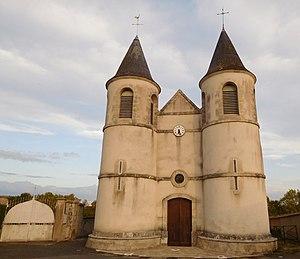
Église Saint-Julien, Bannay, Cher, France.
Bannay est une commune française située dans le département du Cher en région Centre-Val de Loire.